Ameesha Patel

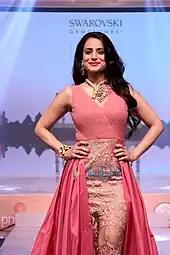
Patel walks for the All India Gem And Jewellery Domestic Council

Between 2002 and 2005, Patel made an appearance in a number of talk shows such as "Rendezvous with Simi Garewal" and "The Manish Malhotra Show". In 2006, Patel appeared as the guest judge on the special Valentine's Day episode of the singing talent contest "Indian Idol 2".